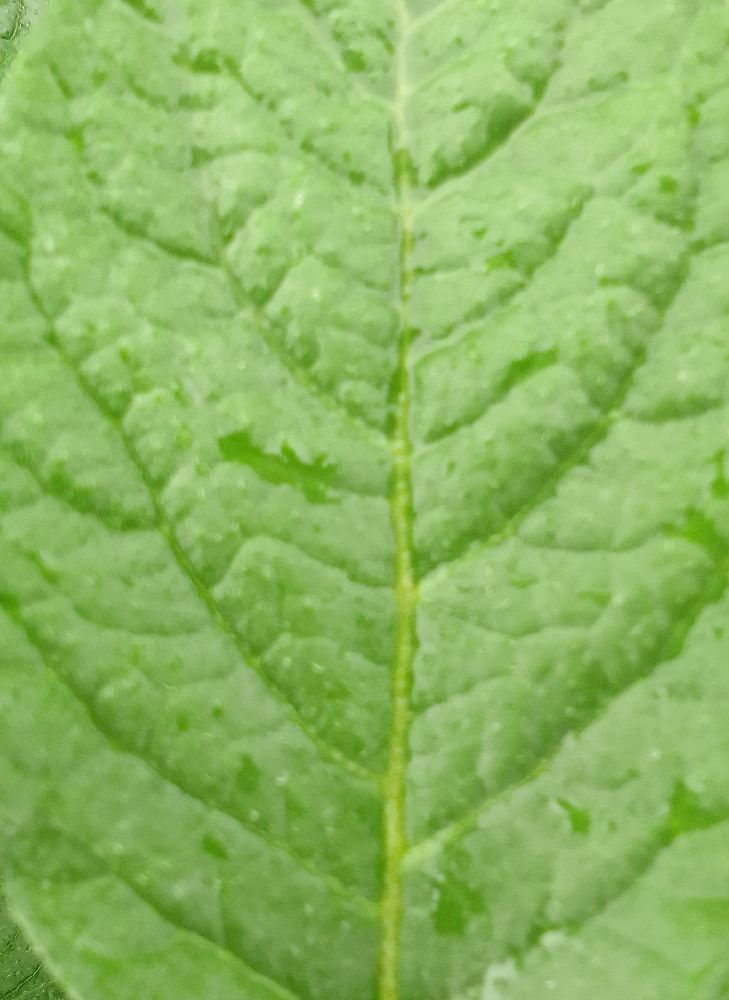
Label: Healthy